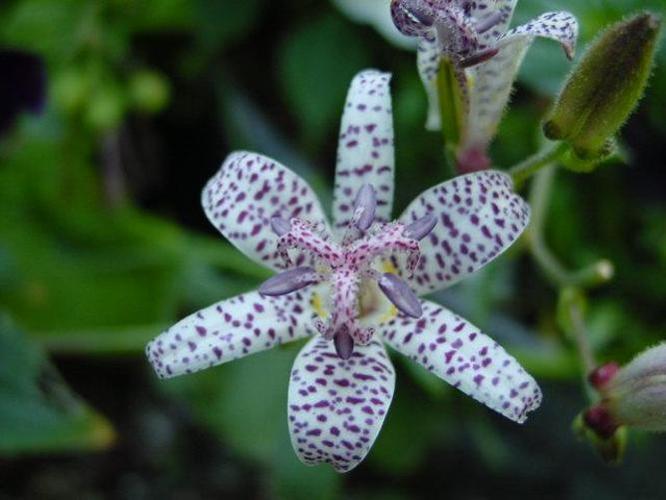
Label: toad lily